Kenroku-en

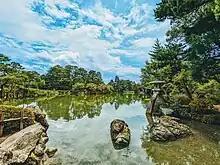
Summer view of Kotoji-toro in Kenroku-en, Kanazawa, Ishikawa Prefecture, Japan (2022).

Kenroku-en contains roughly 8,750 trees, and 183 species of plants in total. Among the garden's points of special interest are